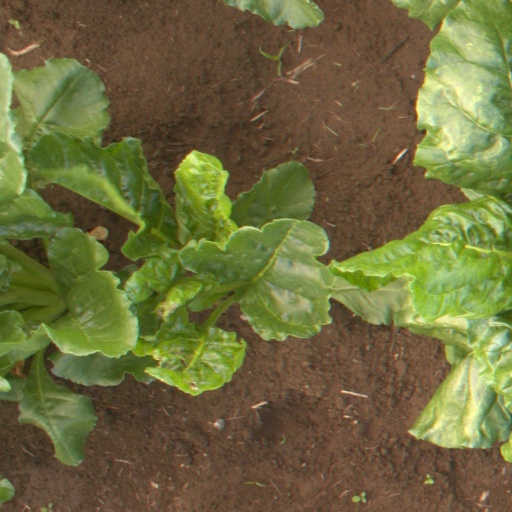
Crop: sugar beet